Blériot 111

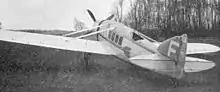
Blériot Sagittaire photo from L'Aerophile November 1934

A re-engined variant of the 111/5 was fitted with a Gnome-Rhône K-14(sic) radial engine and was named "Sagittaire".